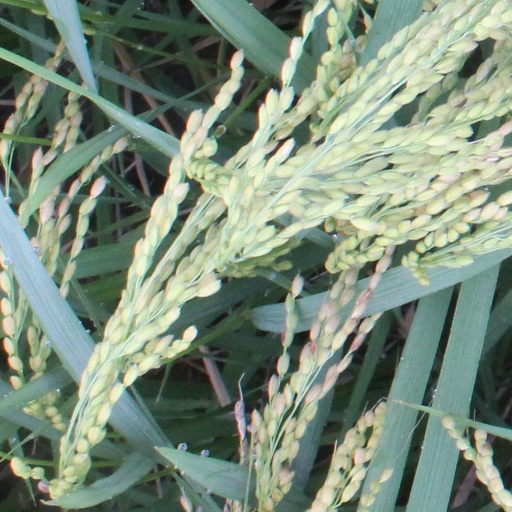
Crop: rice